Women at the Hague

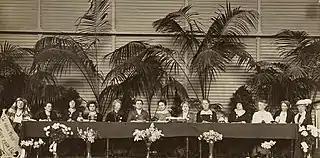
International Congress of Women in 1915. left to right:1. Armenia, 2. Austria 3. Canada, 4. Hungary, 5. Germany, 6. United States, 7. Belgium, 8. Netherlands, 9. UK, 10. Italy, 11. Sweden, 12. Denmark, 13. Norway

Women at the Hague was an International Congress of Women conference held at The Hague, Netherlands in April 1915. It had over 1,100 delegates and it established an International Committee of Women for Permanent Peace (ICWPP) with Jane Addams as president. It led to the creation of the Women's International League for Peace and Freedom (WILPF).